Bantayan, Cebu

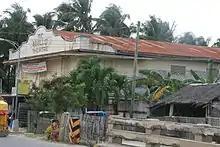
DC Abello movie theater

The building was entirely demolished in early 2015 to make way for the island's first supermarket development.